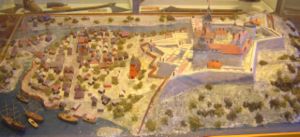
Danmark-Norge / Efterdønninger af opløsningen af Kalmarunionen (1523-1588) / Kampen om Norge
Model af Båhus fæstning
"Danmark-Norge er den moderne betegnelse for rigsfællesskabet mellem de to kongeriger Danmark og Norge fra 1536 til 1814. Rigsfællesskabet havde sin oprindelse i Kalmarunionens endelige sammenbrud i 1523, da Sverige erklærede sig uafhængigt, men havde formelt først sin begyndelse da Norge blev underlagt den danske krone i 1536, og varede indtil Norge blev afstået til kongen af Sverige. I samtiden anvendtes begrebet dog ikke, og staten blev som regel omtalt som ""den danske krone"" eller Tvillingrigerne.